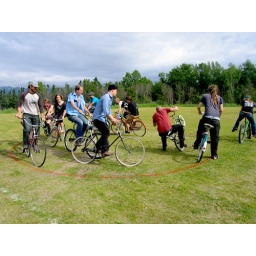
at goose lake music festival hosted by the uaa bike club.